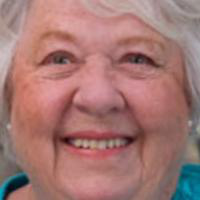
Age group: age 80 +